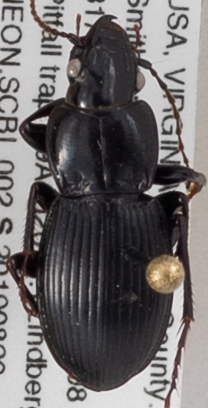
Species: Cyclotrachelus sigillatus
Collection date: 2019-08-29
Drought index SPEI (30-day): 0.074
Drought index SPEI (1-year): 1.69
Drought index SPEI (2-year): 2.09